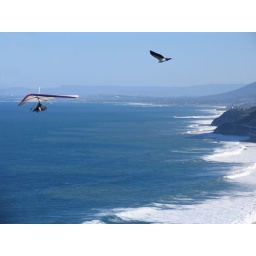
A hang glider and a bird soar in the sky over Stanwell Tops in NSW